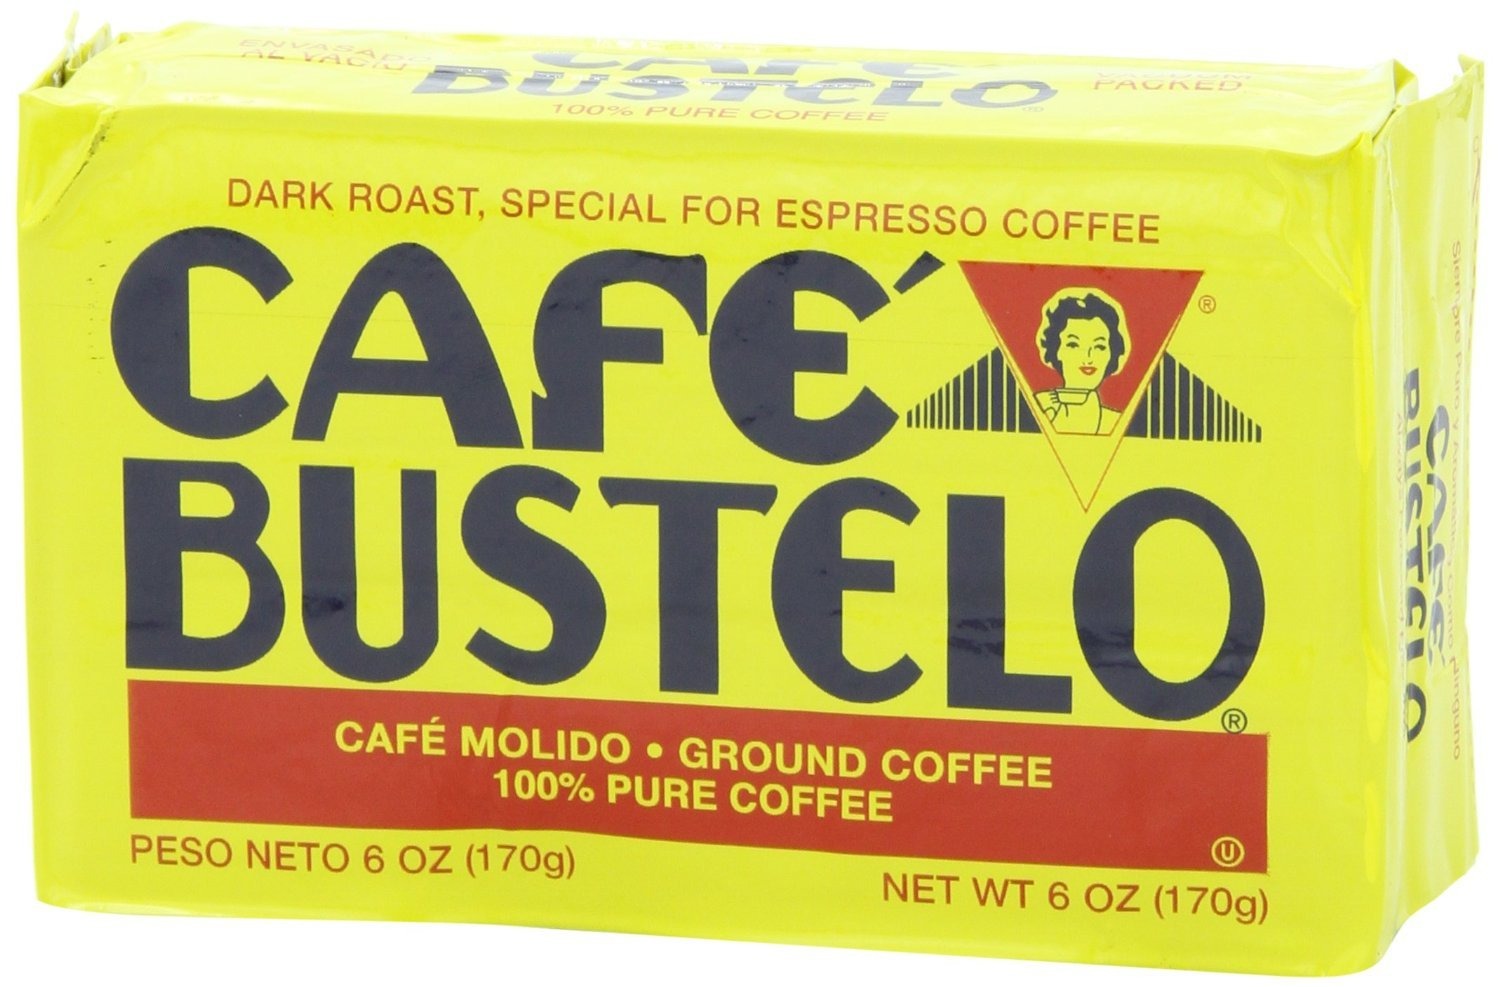
Item Name: Cafe Bustelo Dark Roast for Espresso Coffee, 6 Ounce (Pack of 4)
Bullet Point 1: Pack of four, 6-ounce bags (total of 24-ounces)
Bullet Point 2: 100 percent pure coffee
Bullet Point 3: Specially roasted for demi taste or Espresso
Value: 24.0
Unit: Ounce

Price: 4.69